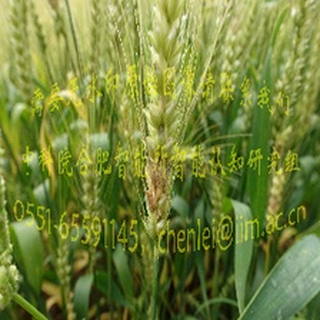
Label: wheat_fusarium_head_blight